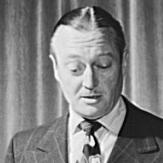
Age: 51